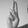
ASL letter: U